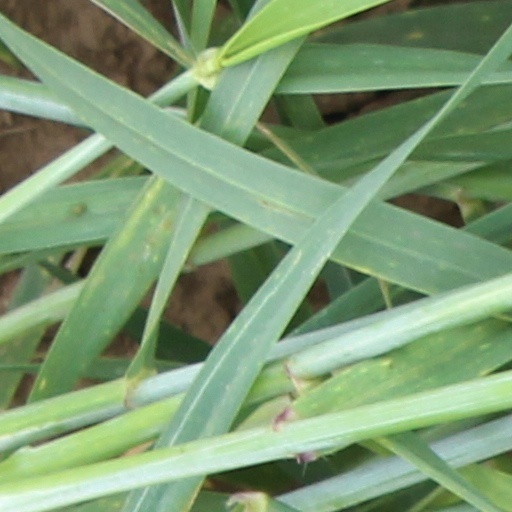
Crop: wheat